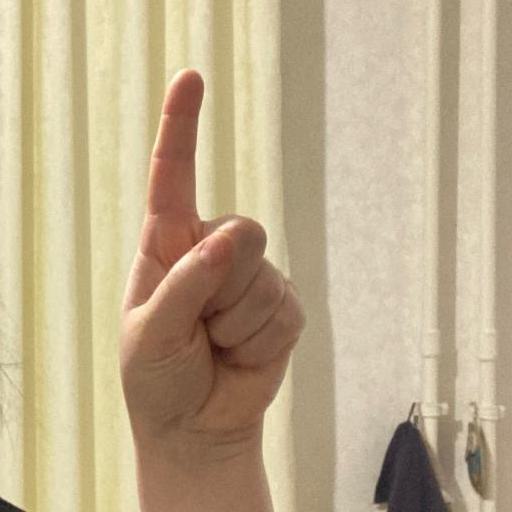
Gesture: one